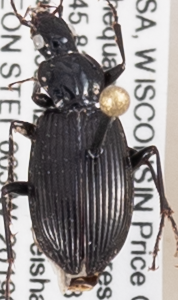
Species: Platynus decentis
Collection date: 2019-06-25
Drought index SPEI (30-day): -0.084
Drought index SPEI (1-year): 1.28
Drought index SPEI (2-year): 1.084